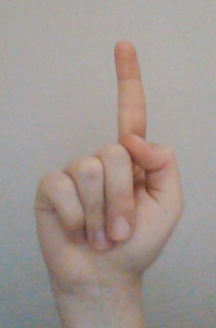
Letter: bb